History of electromagnetic theory

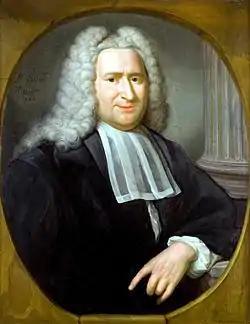
Pieter van Musschenbroek.

The Leyden jar, a type of capacitor for electrical energy in large quantities, was invented independently by Ewald Georg von Kleist on 11 October 1744 and by Pieter van Musschenbroek in 1745–1746 at Leiden University (the latter location giving the device its name). William Watson, when experimenting with the Leyden jar, discovered in 1747 that a discharge of static electricity was equivalent to an electric current. Capacitance was first observed by Von Kleist of Leyden in 1754. Von Kleist happened to hold, near his electric machine, a small bottle, in the neck of which there was an iron nail. Touching the iron nail accidentally with his other hand he received a severe electric shock. In much the same way Musschenbroeck assisted by Cunaens received a more severe shock from a somewhat similar glass bottle. Sir William Watson of England greatly improved this device, by covering the bottle, or jar, outside and in with tinfoil. This piece of electrical apparatus will be easily recognized as the well-known Leyden jar, so called by the Abbot Nollet of Paris, after the place of its discovery.